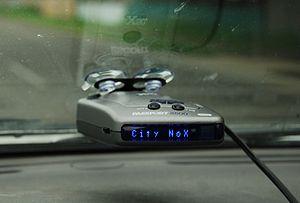
Les détecteurs de radars sont des dispositifs permettant de repérer la présence des radars mobiles, embusqués ou fixes en détectant les ondes électromagnétiques que ces derniers émettent.